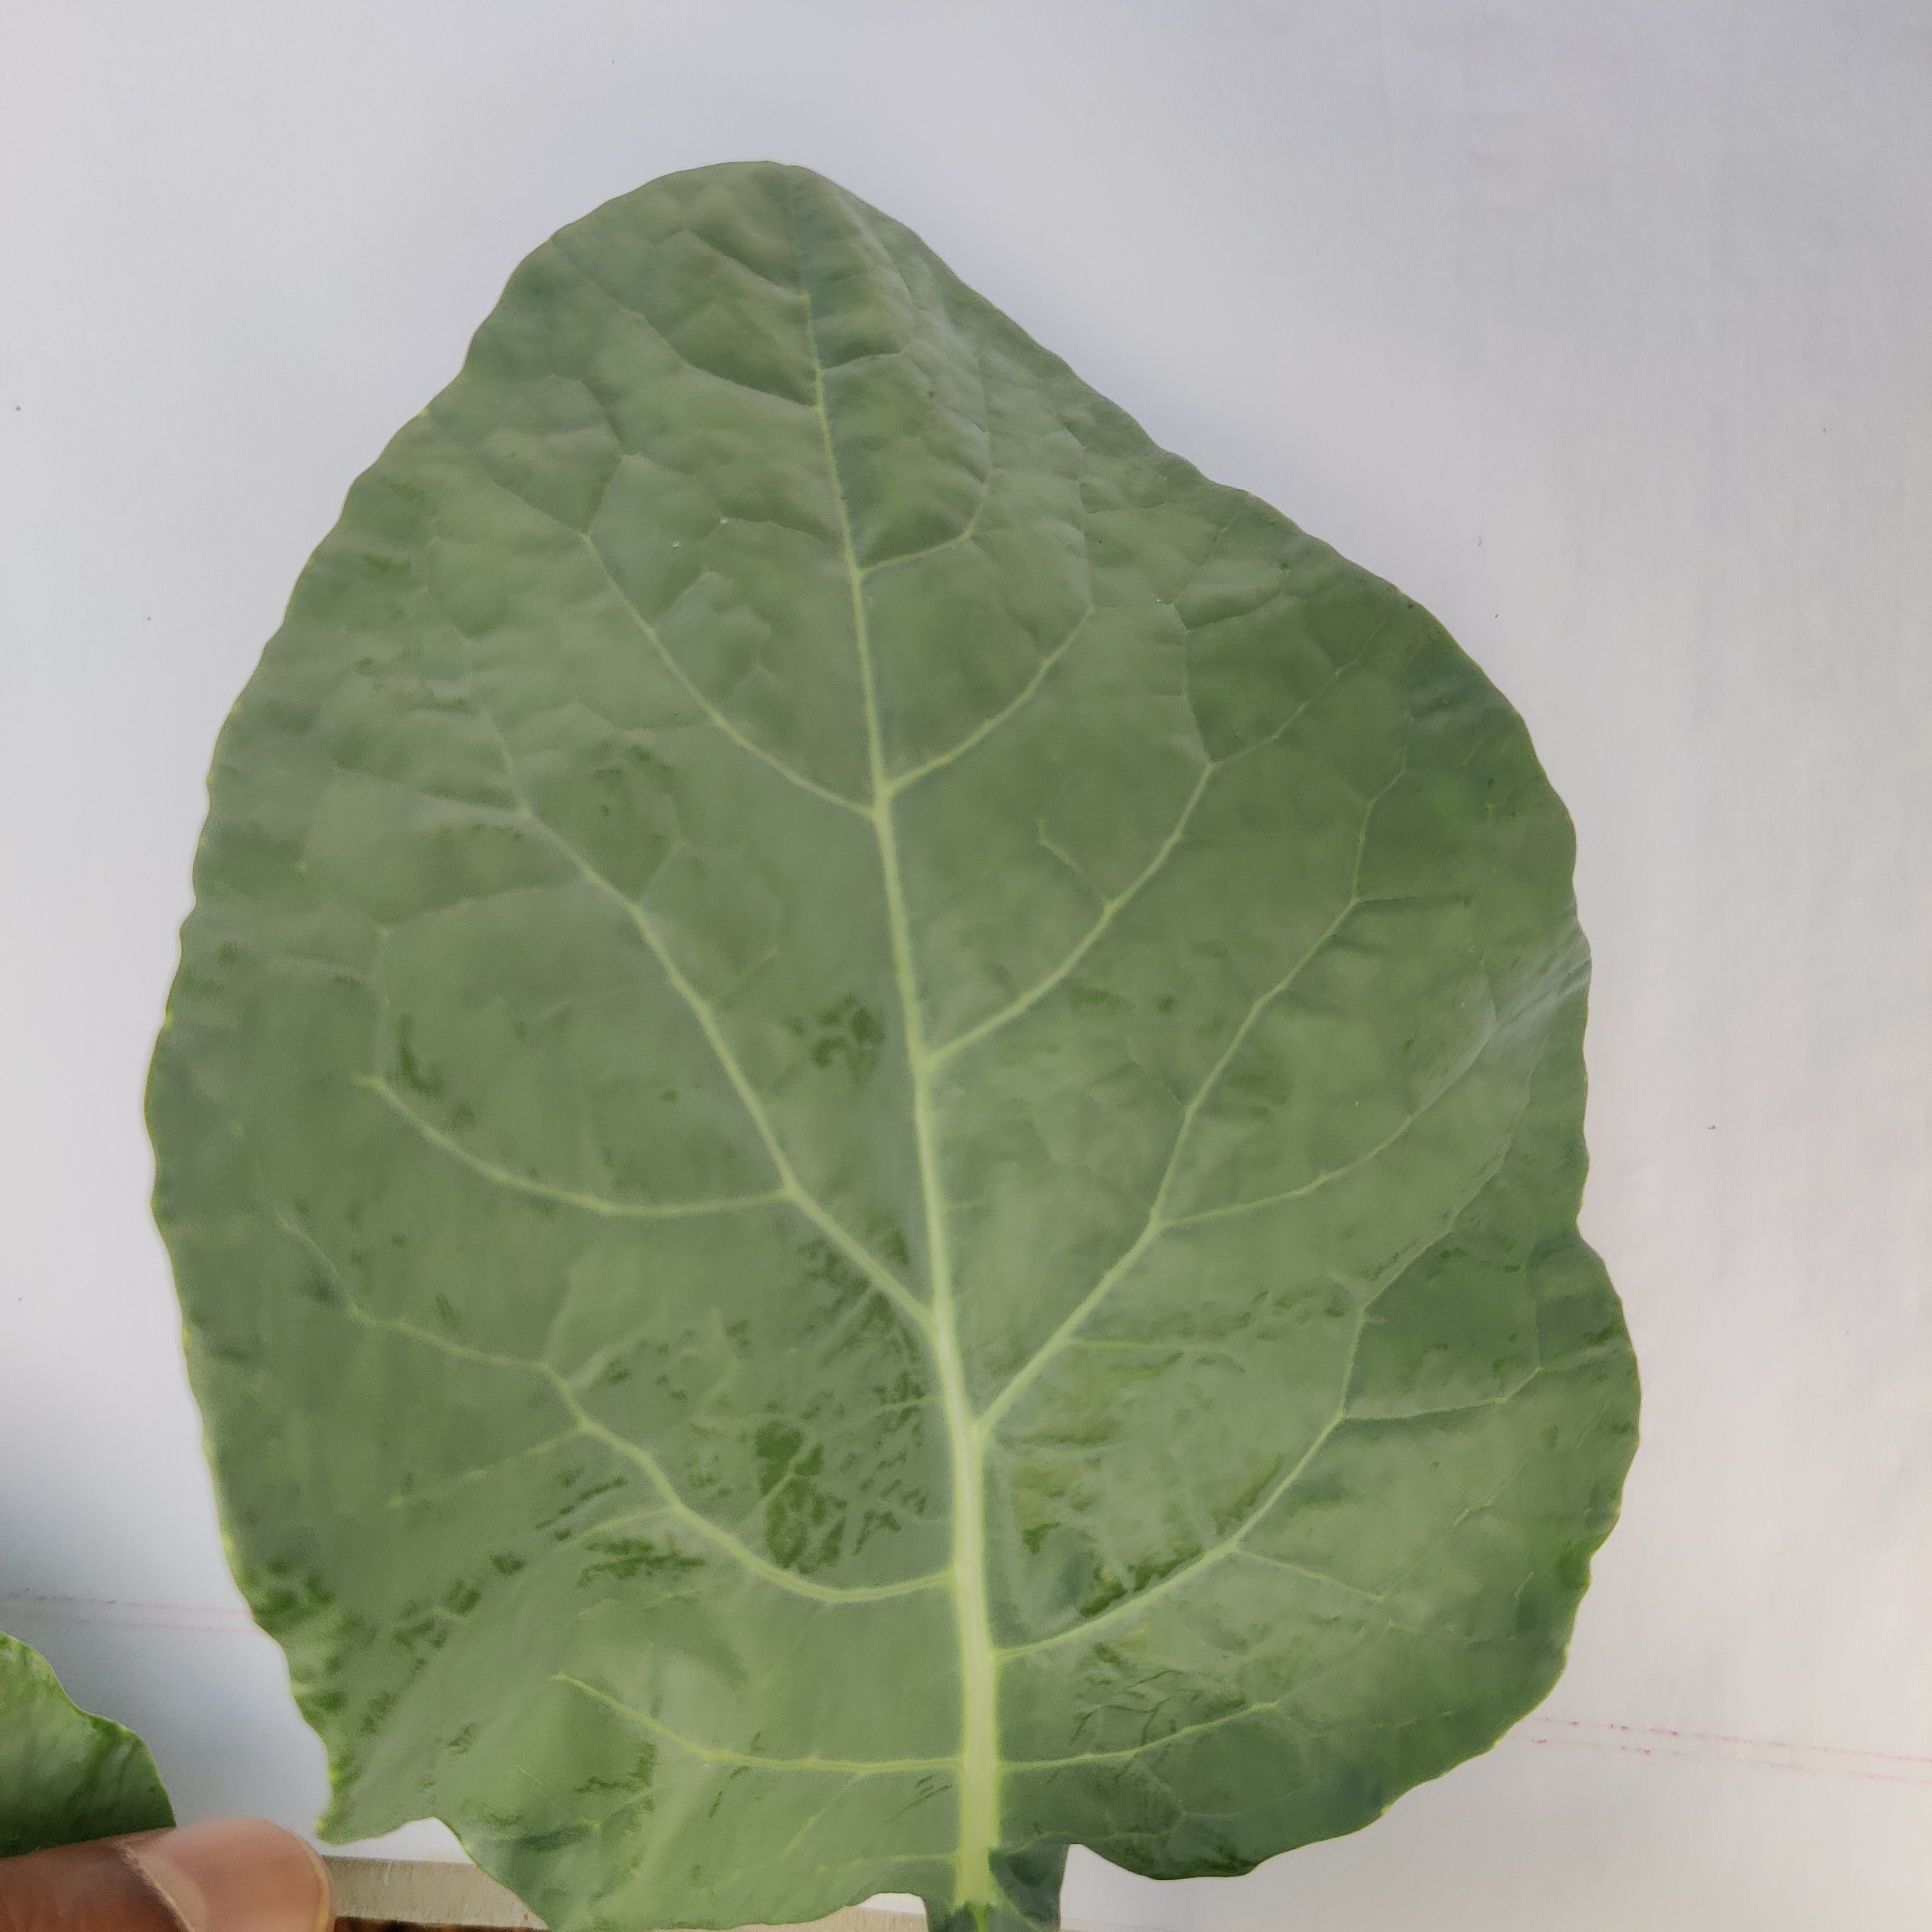
Label: Healthy